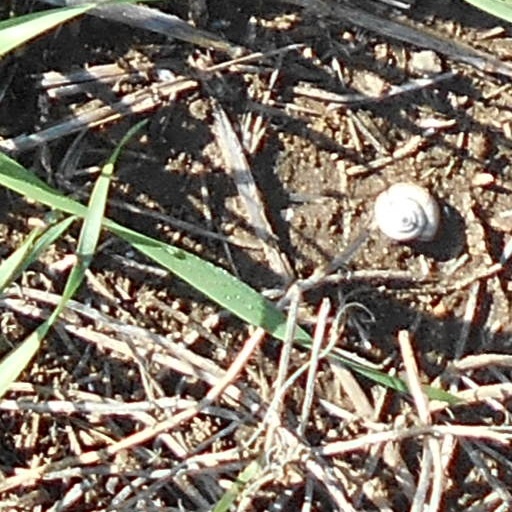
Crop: wheat